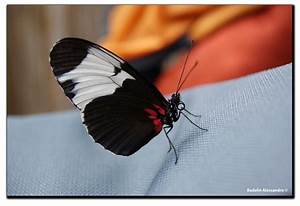
Label: butterfly